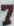
Number: 7